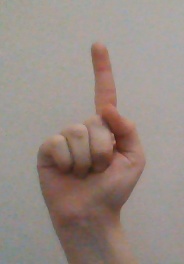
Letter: bb